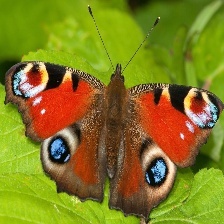
Species: PEACOCK
Butterfly family (ImageNet category): admiral